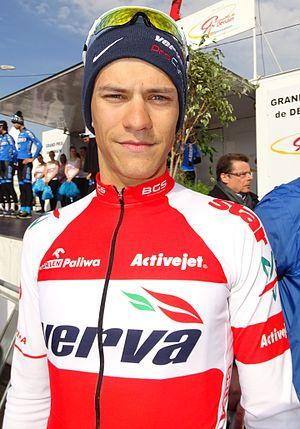
Reportage réalisé le jeudi 14 avril à l'occasion du départ et de l'arrivée du Grand Prix de Denain 2016 à Denain, Nord, Nord-Pas-de-Calais-Picardie, France.
Adrian Banaszek, né le 21 octobre 1993 à Boża Wola, est un coureur cycliste polonais, membre de l'équipe Voster Uniwheels.
La saison 2016 de l'équipe cycliste Verva ActiveJet est la troisième de cette équipe.